Bruce Anstey

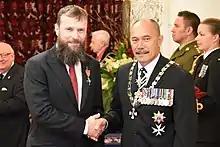
Anstey (left) in 2016, after his investiture as a Member of the New Zealand Order of Merit by the governor-general, Sir Jerry Mateparae

In the 2015 New Year Honours, Anstey was appointed a Member of the New Zealand Order of Merit for services to motorsport.